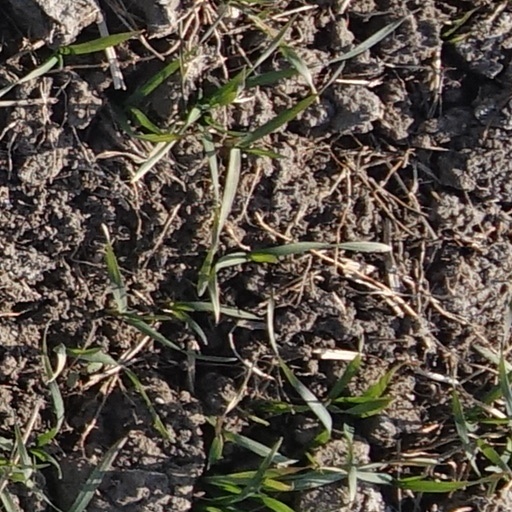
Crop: wheat